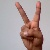
The image shows a hand gesture representing the letter 'V' in Indian Sign Language.